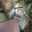
Label: cat